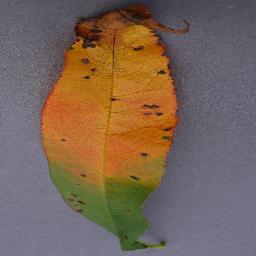
Label: Peach___Bacterial_spot